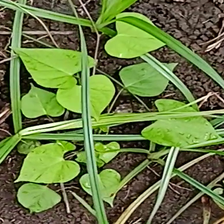
Weed species: Obscure_morning _glory(Ipomoea obscura)